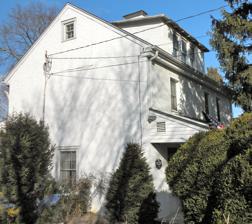
Building: Riter Boyer House
Country: United States of America
Year built: 1800
Historic house in Pennsylvania, United States United States historic place Riter Boyer House U.S. National Register of Historic Places Riter Boyer House, January 2010 Show map of Pennsylvania Show map of the United States Location 350 W. Boot Rd., West Whiteland Township, Pennsylvania Coordinates 40°0′21″N 75°37′48″W / 40.00583°N 75.63000°W / 40.00583; -75.63000 Area 0.8 acres (0.32 ha) Built c. 1800, c. 1850 MPS West Whiteland Township MRA NRHP reference No. 83004207 Added to NRHP November 10, 1983 Riter Boyer House is a historic home located in West Whiteland Township , Chester County, Pennsylvania . The house was built in three sections, with the oldest sections dated to about 1800. The oldest part is a 2 + 1 ⁄ 2 -story, three-bay pointed-stone structure with a rear stuccoed -stone kitchen wing.  A major stuccoed-stone four-bay wing was added about 1850. It was listed on the National Register of Historic Places in 1983. References